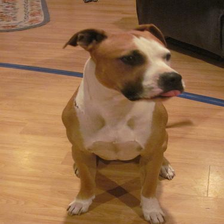
Species: dog
Breed: american pit bull terrier